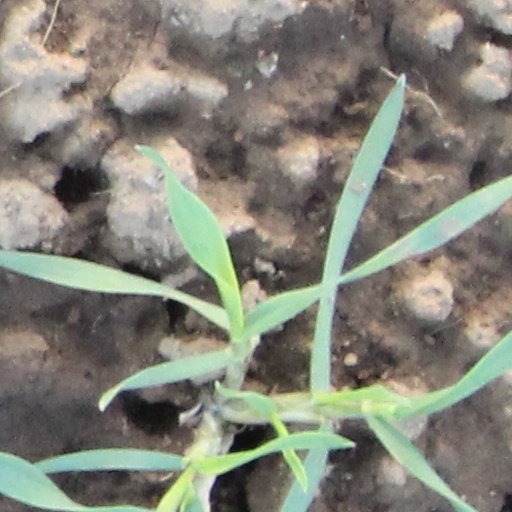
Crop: wheat